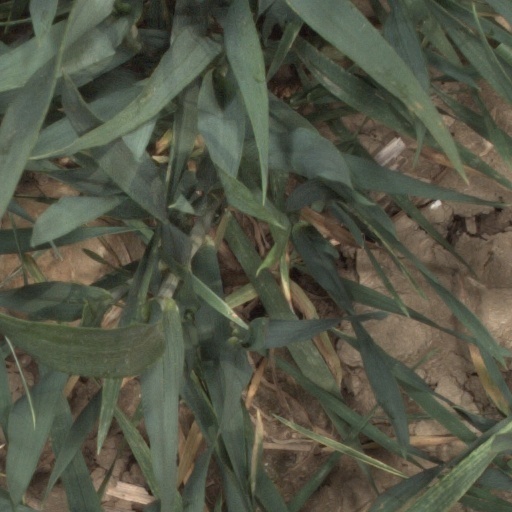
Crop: wheat